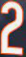
Number: 2